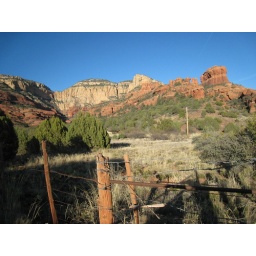
red rocks and fence in Sedona